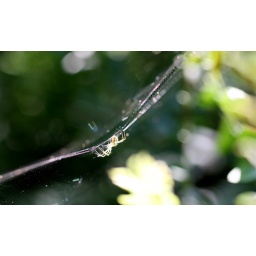
I spotted a little green spider that made a home in a bush.